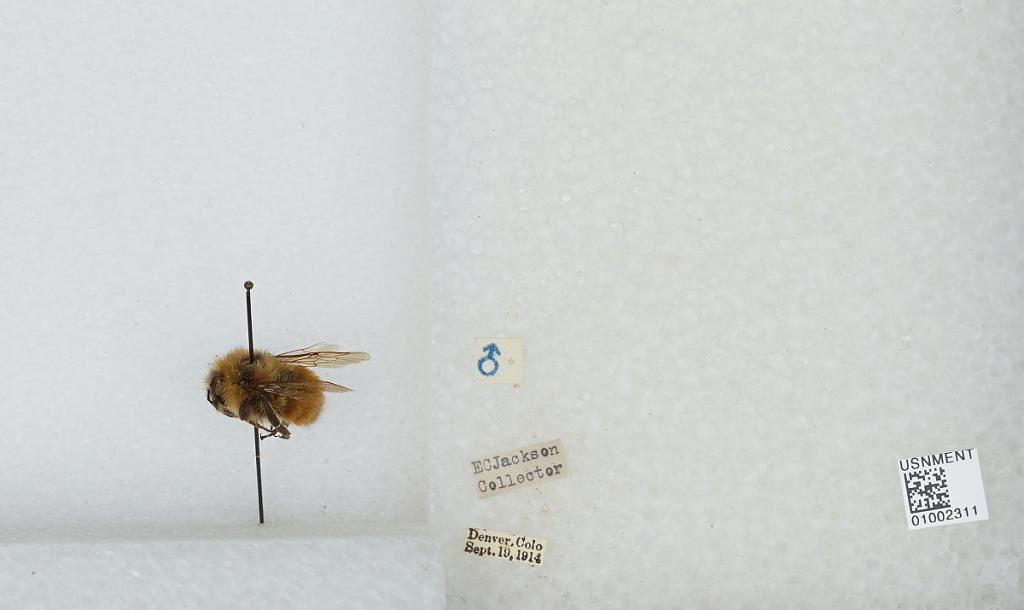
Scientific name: Bombus (Pyrobombus) huntii Greene
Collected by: E. Jackson
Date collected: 1914-9-19
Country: United States
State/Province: Colorado
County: Denver
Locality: Denver
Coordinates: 39.7392, -104.985